Leona Lewis

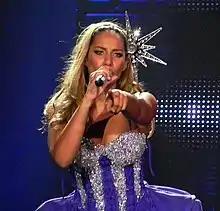
Lewis performing on The Labyrinth tour in 2010

The first single released from "Echo" was "Happy", which was written by Lewis, Tedder and Evan Bogart and produced by Tedder. The single was released on 15 September 2009, peaking at number two in the UK, and reaching the top ten in Austria, Belgium, Germany, Ireland, Japan and Switzerland. Lewis also recorded the theme song for the 2009 science fiction film "Avatar", directed by James Cameron. The song, "I See You", was written by James Horner and Simon Franglen. It was nominated for Best Original Song at the 67th Golden Globe Awards. Another usage of Lewis's album can be found in "My Hands", which was used in the international release of the Square Enix video game "Final Fantasy XIII." In January 2010, Lewis provided vocals on a cover of "Everybody Hurts", released to help raise money for victims of the 2010 Haiti earthquake. The second single from "Echo", "I Got You", was released in February 2010. In April 2010, she featured on a duet with Italian singer Biagio Antonacci, called "Inaspettata (Unexpected)", from his album "Inaspettata". They performed the song on the Italian TV show "Io Canto" on 22 October 2010.